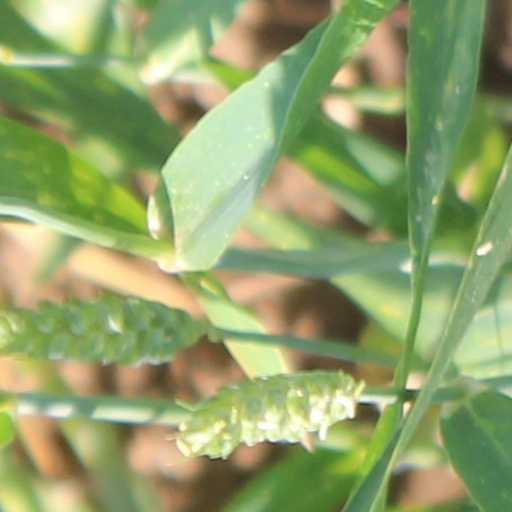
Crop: wheat